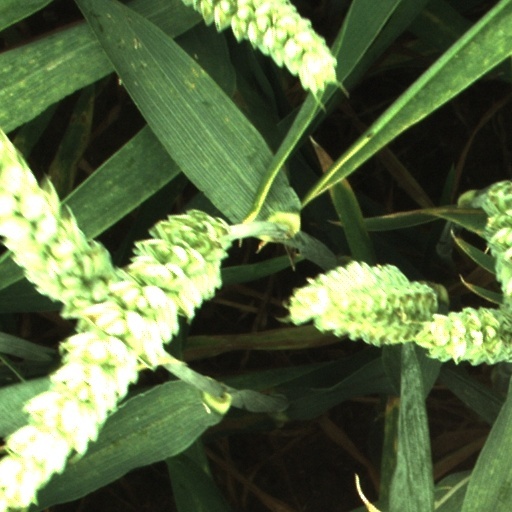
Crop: wheat